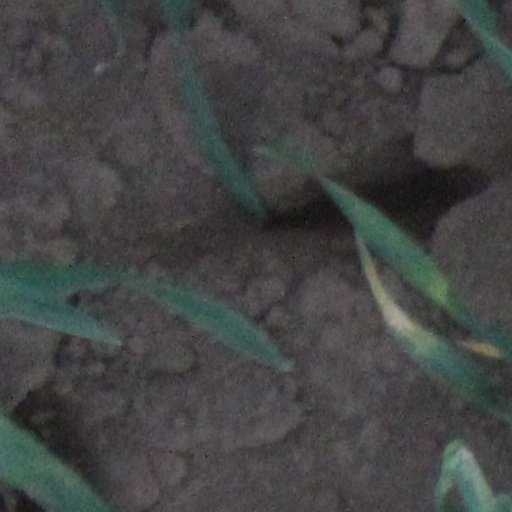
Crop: wheat